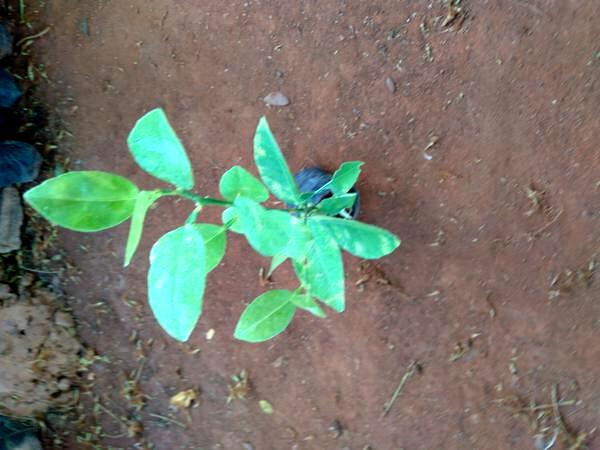
Plant: Lemon